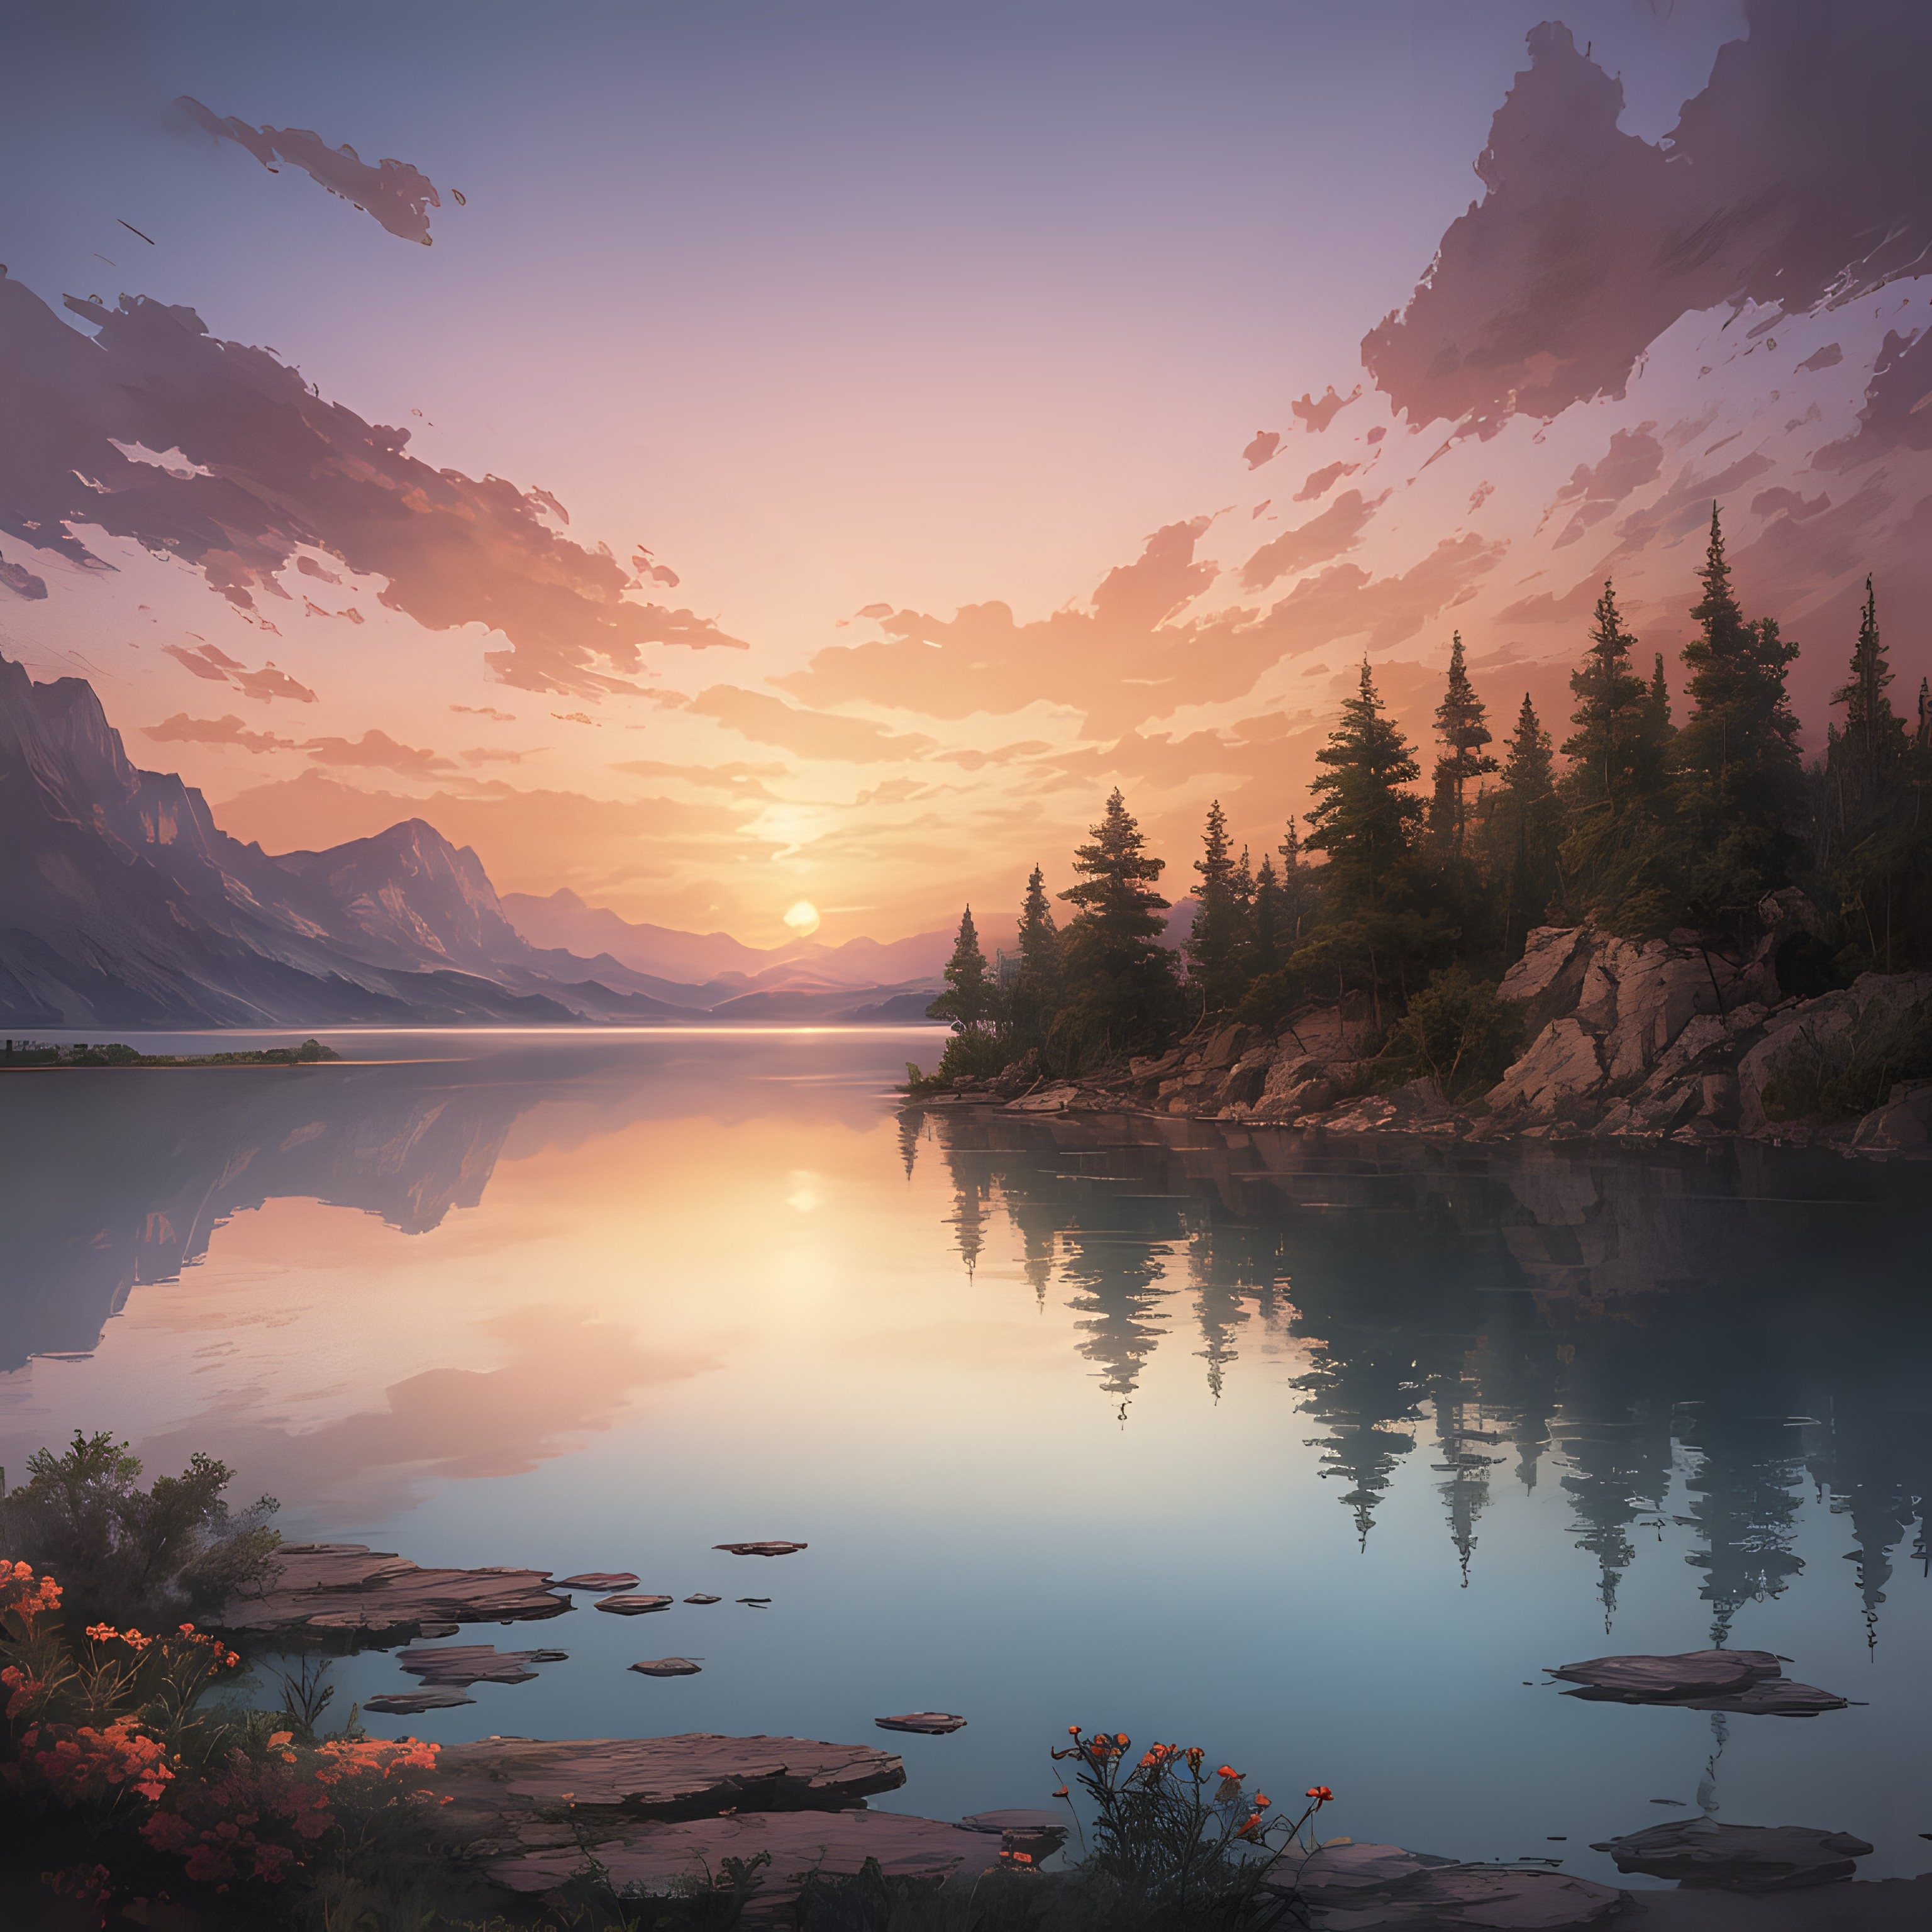
sunset, lake, nature, water, landscape, tree, forest, sky, reflection, scenic, clouds, horizon, ai, cloud, water resources, atmosphere, natural landscape, afterglow, mountain, dusk, highland, sunlight, red sky at morning, sunrise, atmospheric phenomenon, bank, larch, plant, mountainous landforms, morning, cumulus, mountain range, calm, dawn, evening, reservoir, hill, lake district, mountain river, tarn, loch, sound, conifer, inlet, night, ocean, sea, massif, alps, rock, pine, fir, river